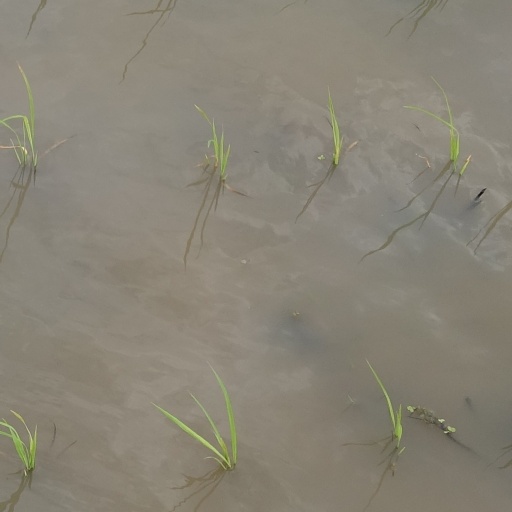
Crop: rice